Honpa Hongwanji Mission of Hawaii

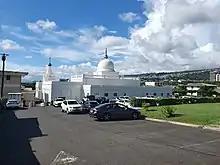
Branch location in Honolulu

Jodo Shinshu Buddhism was established in Hawaii as a result of the immigration of Japanese people to work the sugarcane plantations in Hawaii. The first Hongwanji temple in the Hawaiian Islands was dedicated on March 3, 1889. In 1897, the Nishi Hongwanji in Kyoto, Japan began sending official ministers to establish temples for Japanese immigrants in Hawaii and the mainland United States. The first was Kenjun Miyamoto, who laid the groundwork for the ministry. Honi Satomi was the first priest, serving from 1898 until 1900, when he returned to Japan. Yemyo Imamura took over for Satomi in 1900, and served until his death in 1932.